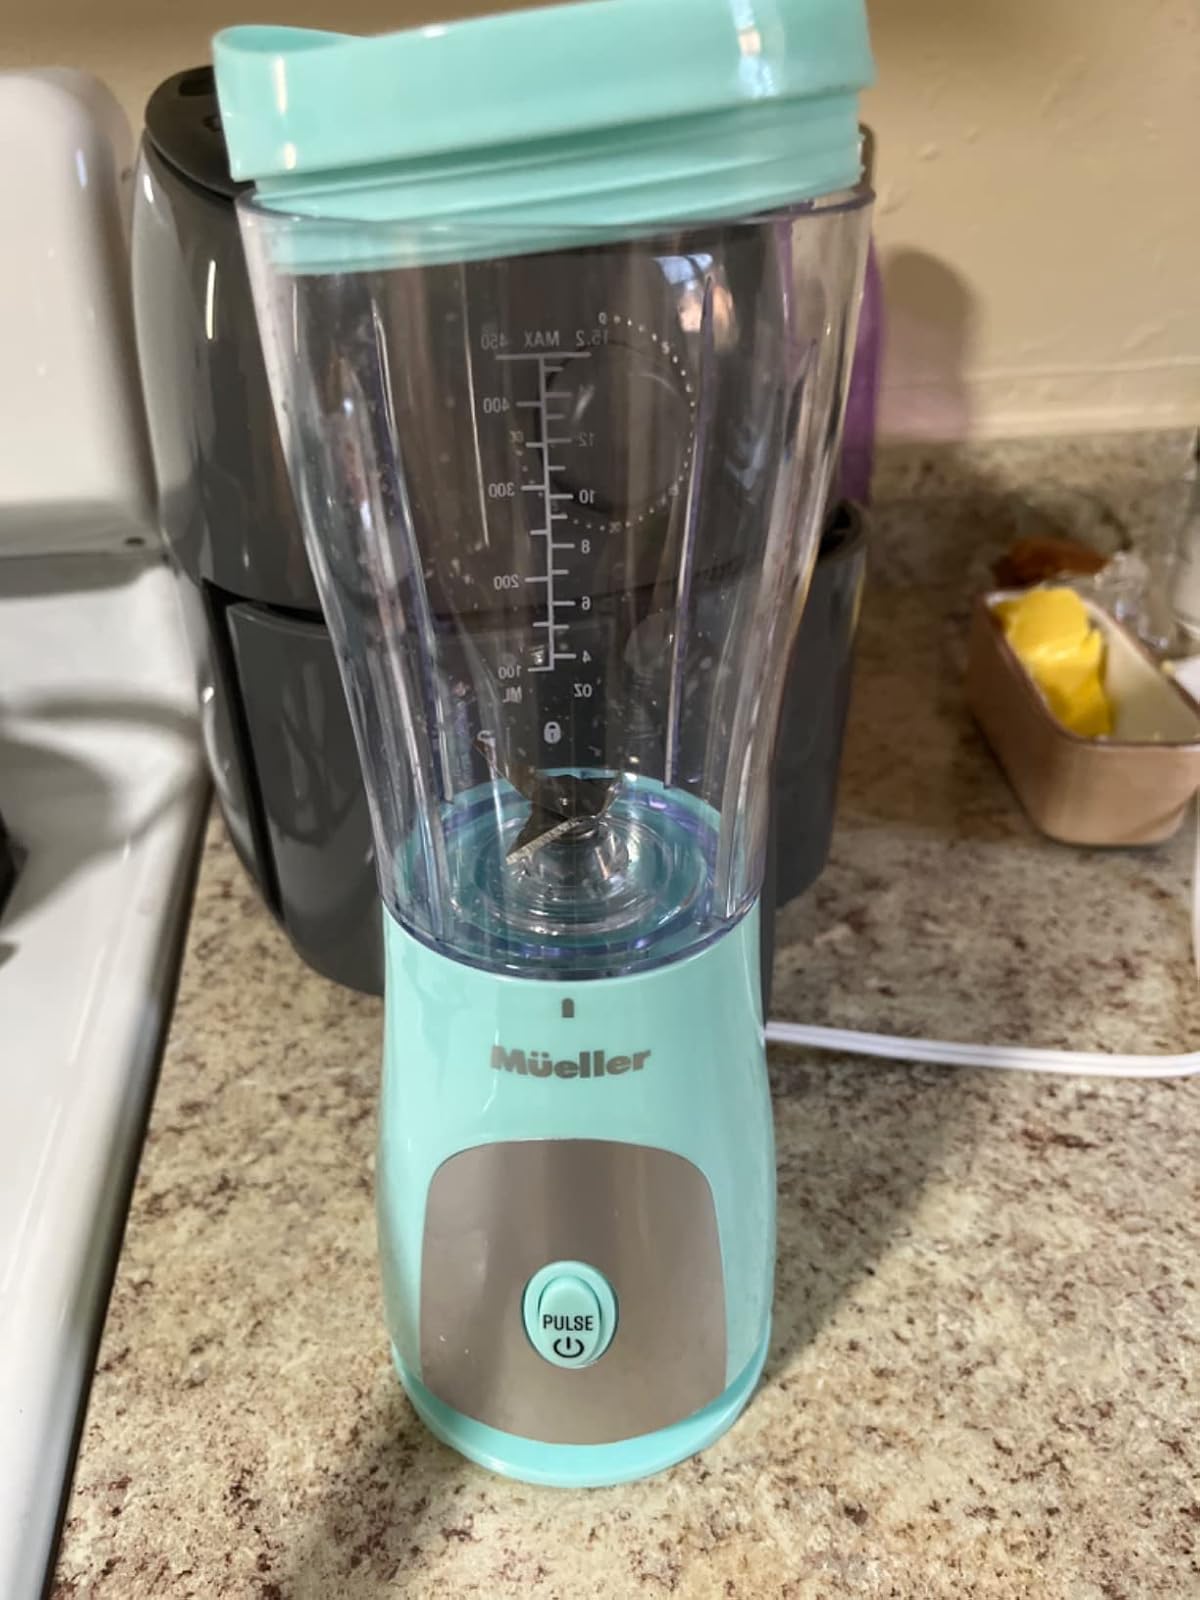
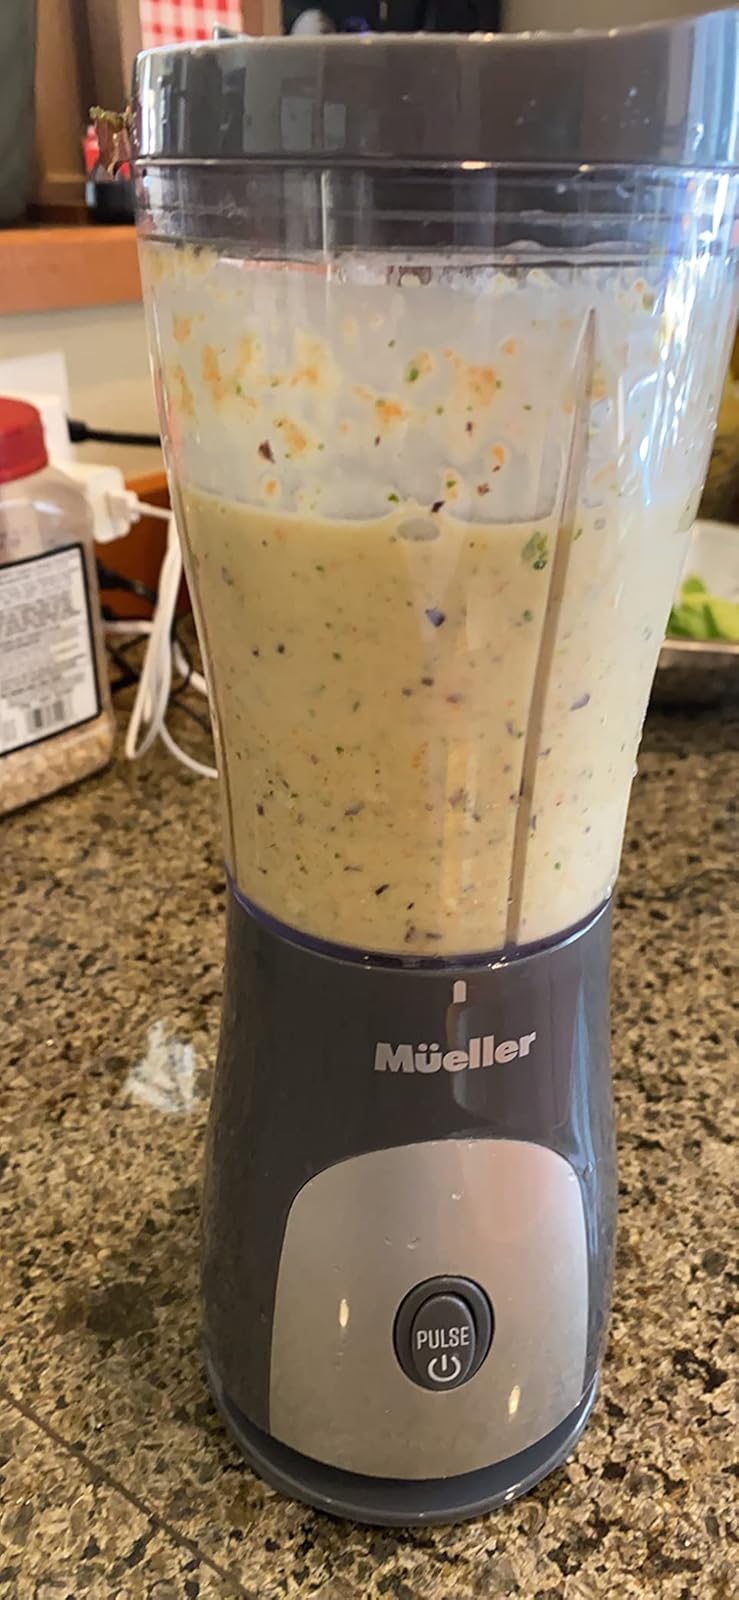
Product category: items_blender
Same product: no